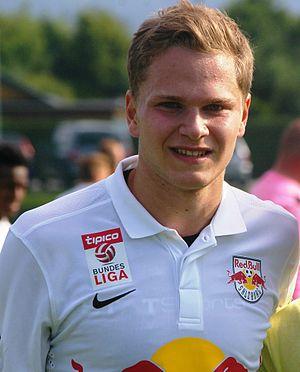
Benno Schmitz, né le 17 novembre 1994 à Munich en Allemagne, est un footballeur allemand, qui évolue au poste d'arrière droit au FC Cologne.